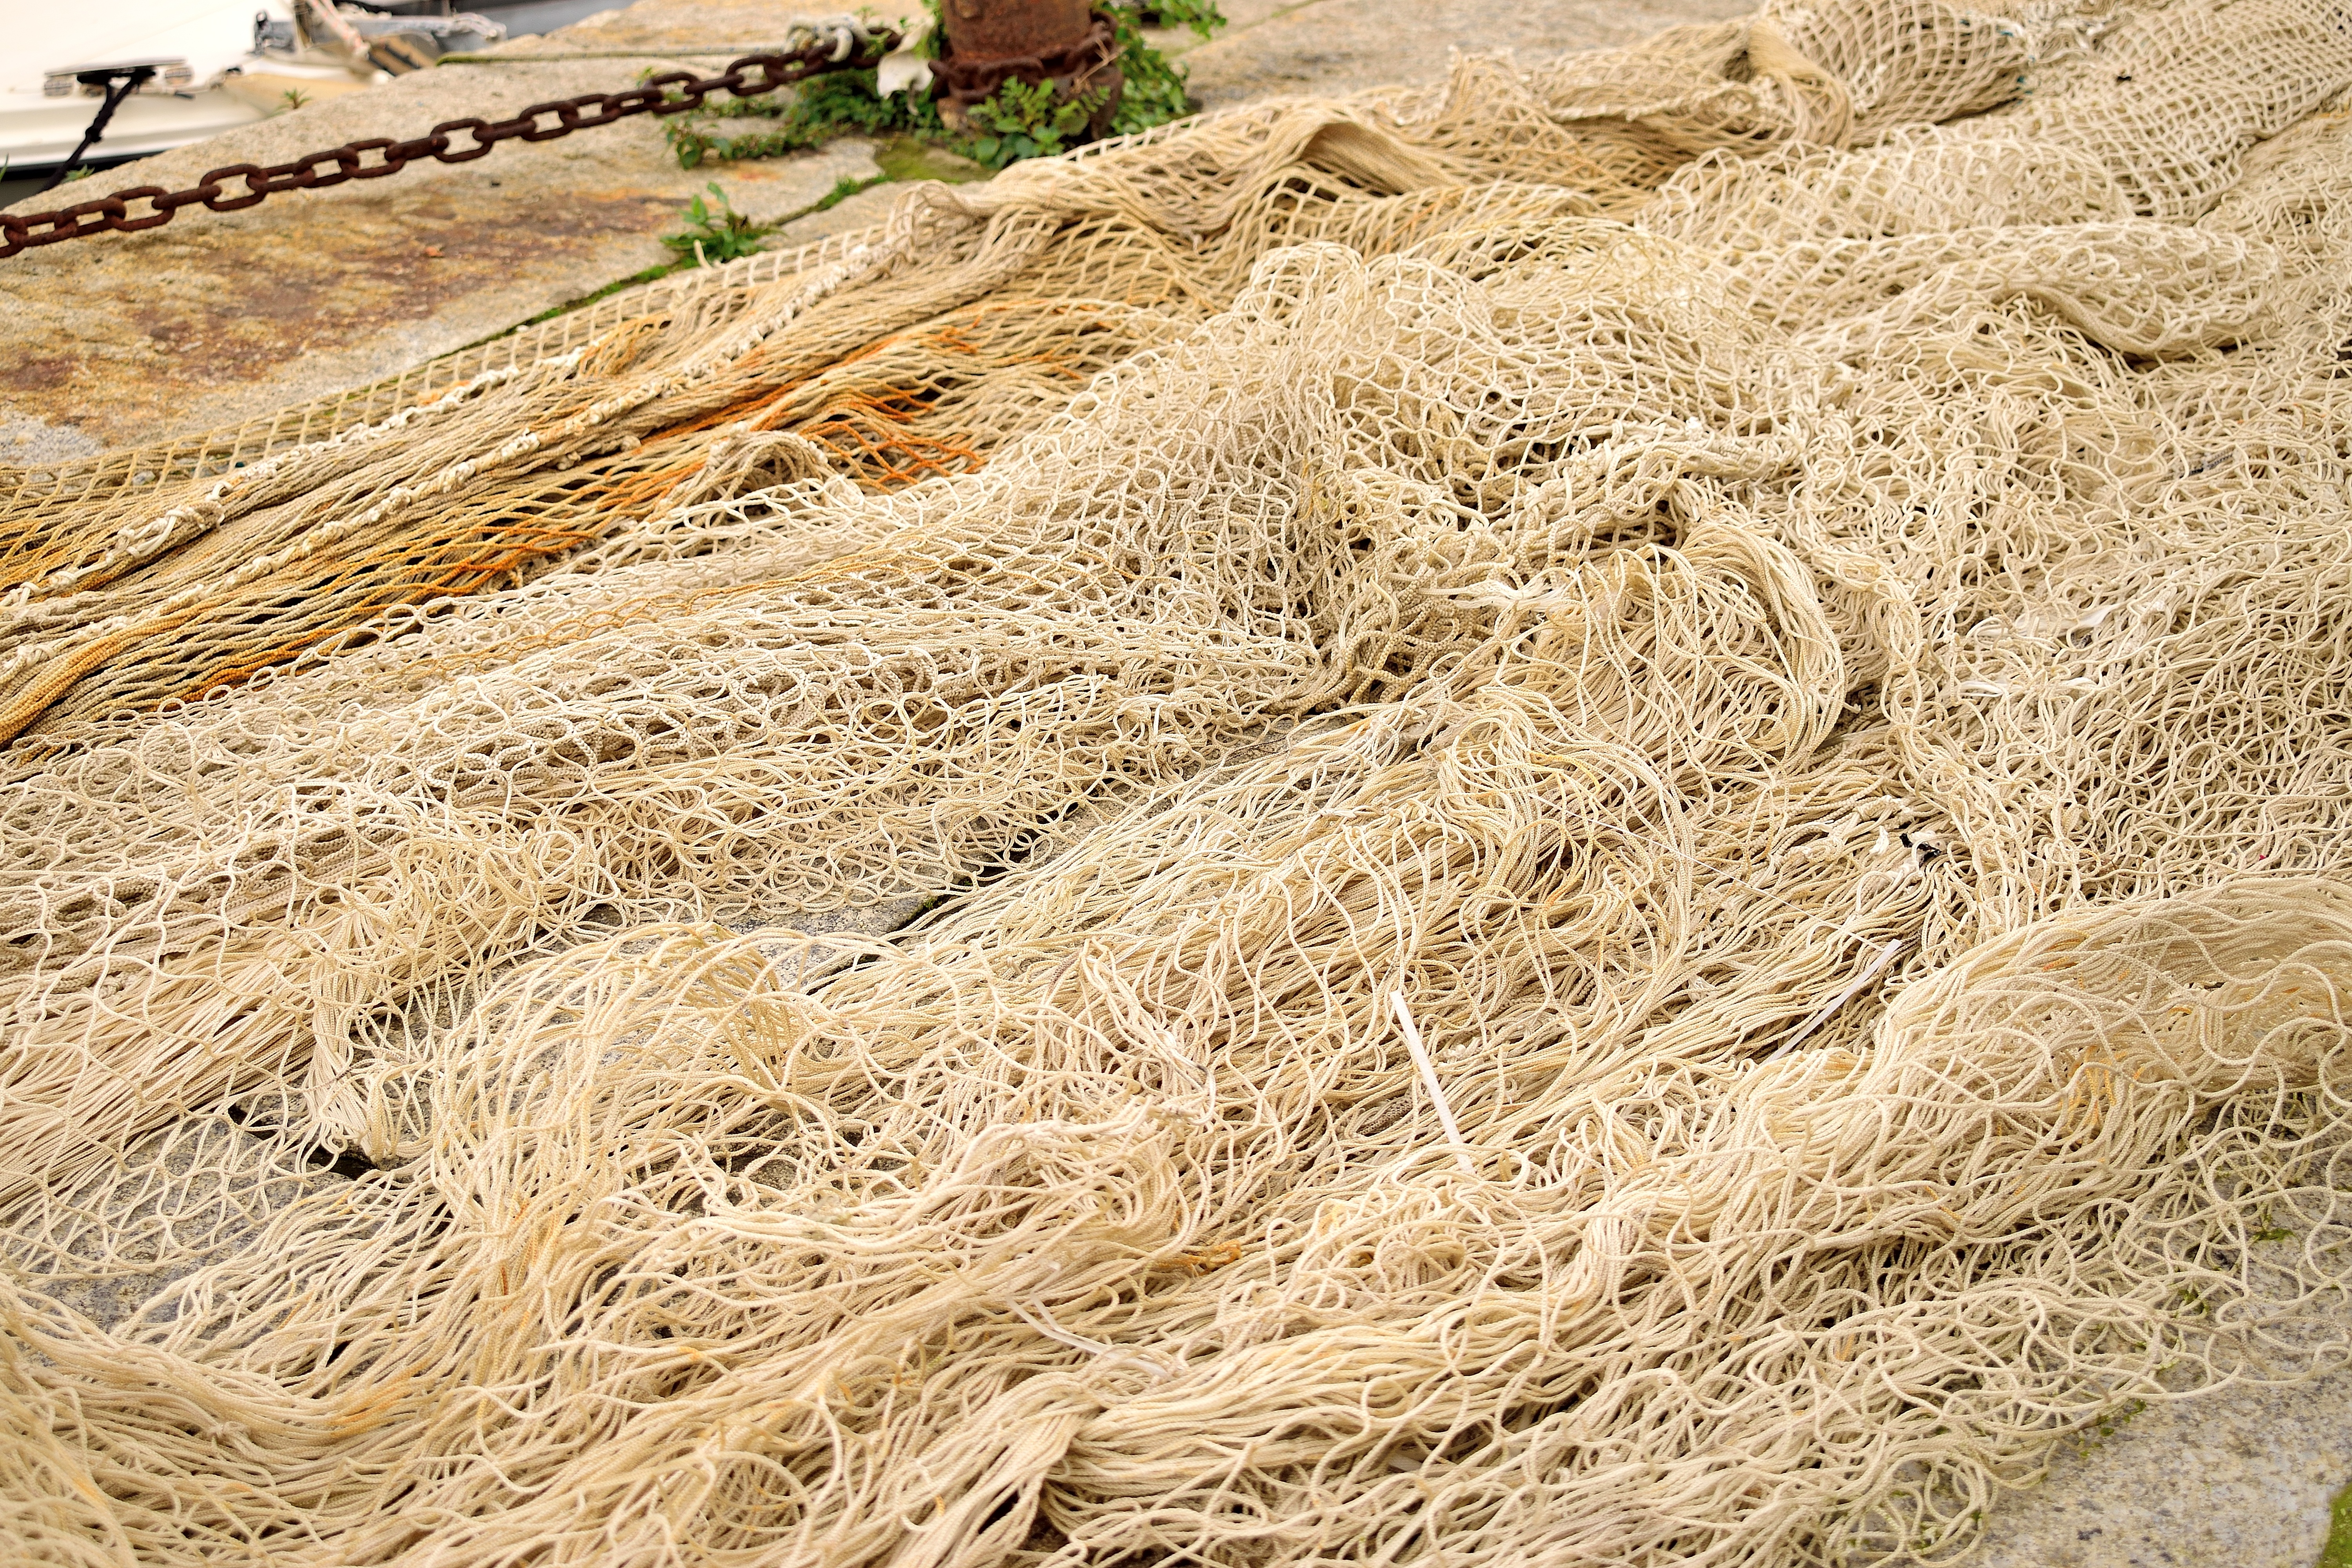
leghorn, district, borgo, venice, new, vista, glimpse, colors, channel, channels, ditch, felix, water, boat, boats, network, fishing, fisherman, fishermen